Henry Hase (cashier)

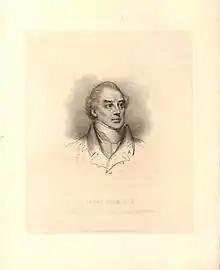
"Henry Hase Esq." Stipple engraving by and published by Charles Wilkin after Francis William Wilkin, 1821.

Henry Hase (1763 – 26 March 1829) was the Chief Cashier of the Bank of England from 1807 to 1829. Hase was known as "the reluctant cashier" and appointed after Robert Aslett was discovered to have embezzled £500,000. Hase was replaced as Chief Cashier by Thomas Rippon.